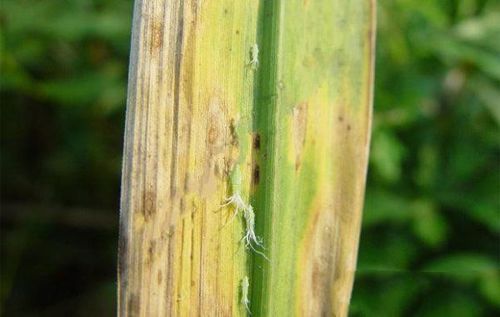
Plant: Ginger
Disease: ginger sheath blight